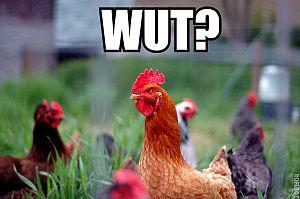
Cette liste de termes d'argot Internet passe en revue les termes d'argot, les abréviations, les onomatopées, les acronymes et autres termes couramment utilisés sur Internet pour communiquer.